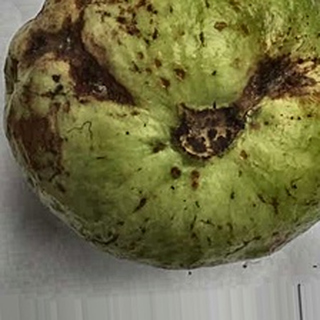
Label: guava_anthracnose